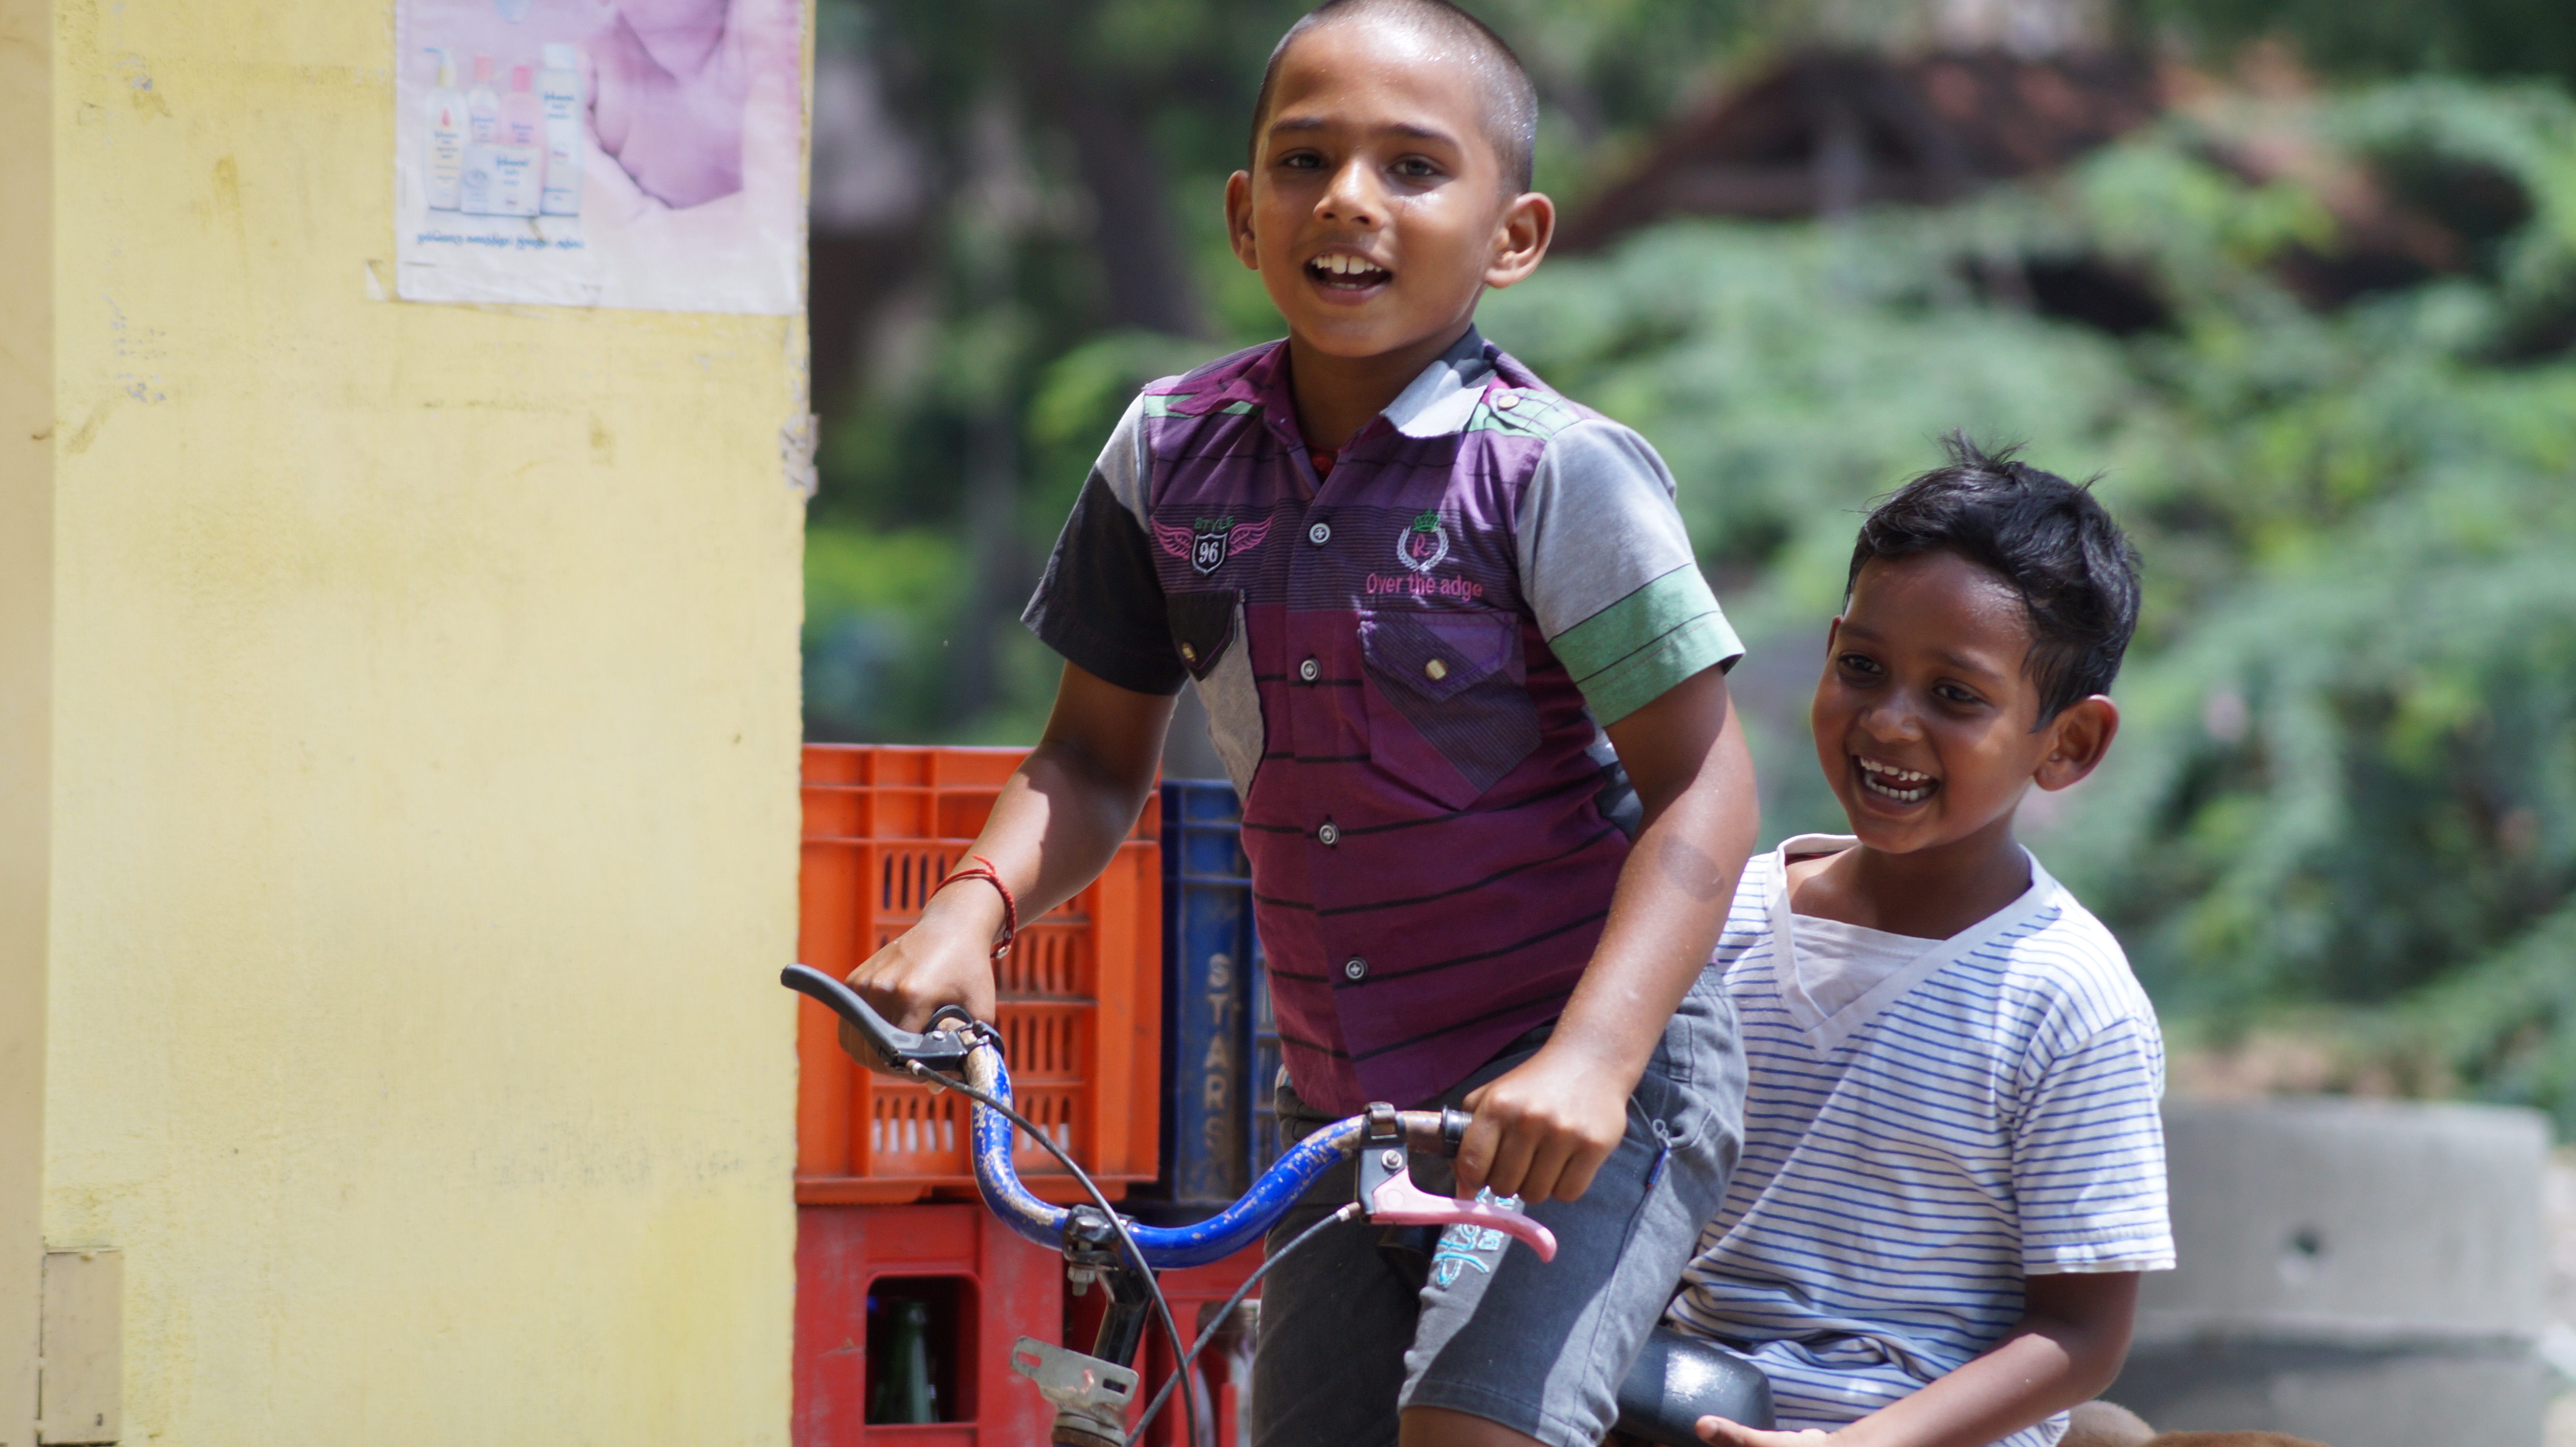
person, people, youth, community, child